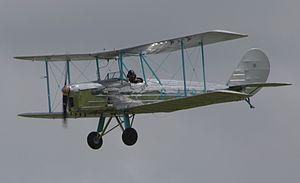
Le Blackburn B-2 est un avion-école et de sport monomoteur. Possédant un équipage de deux personnes.